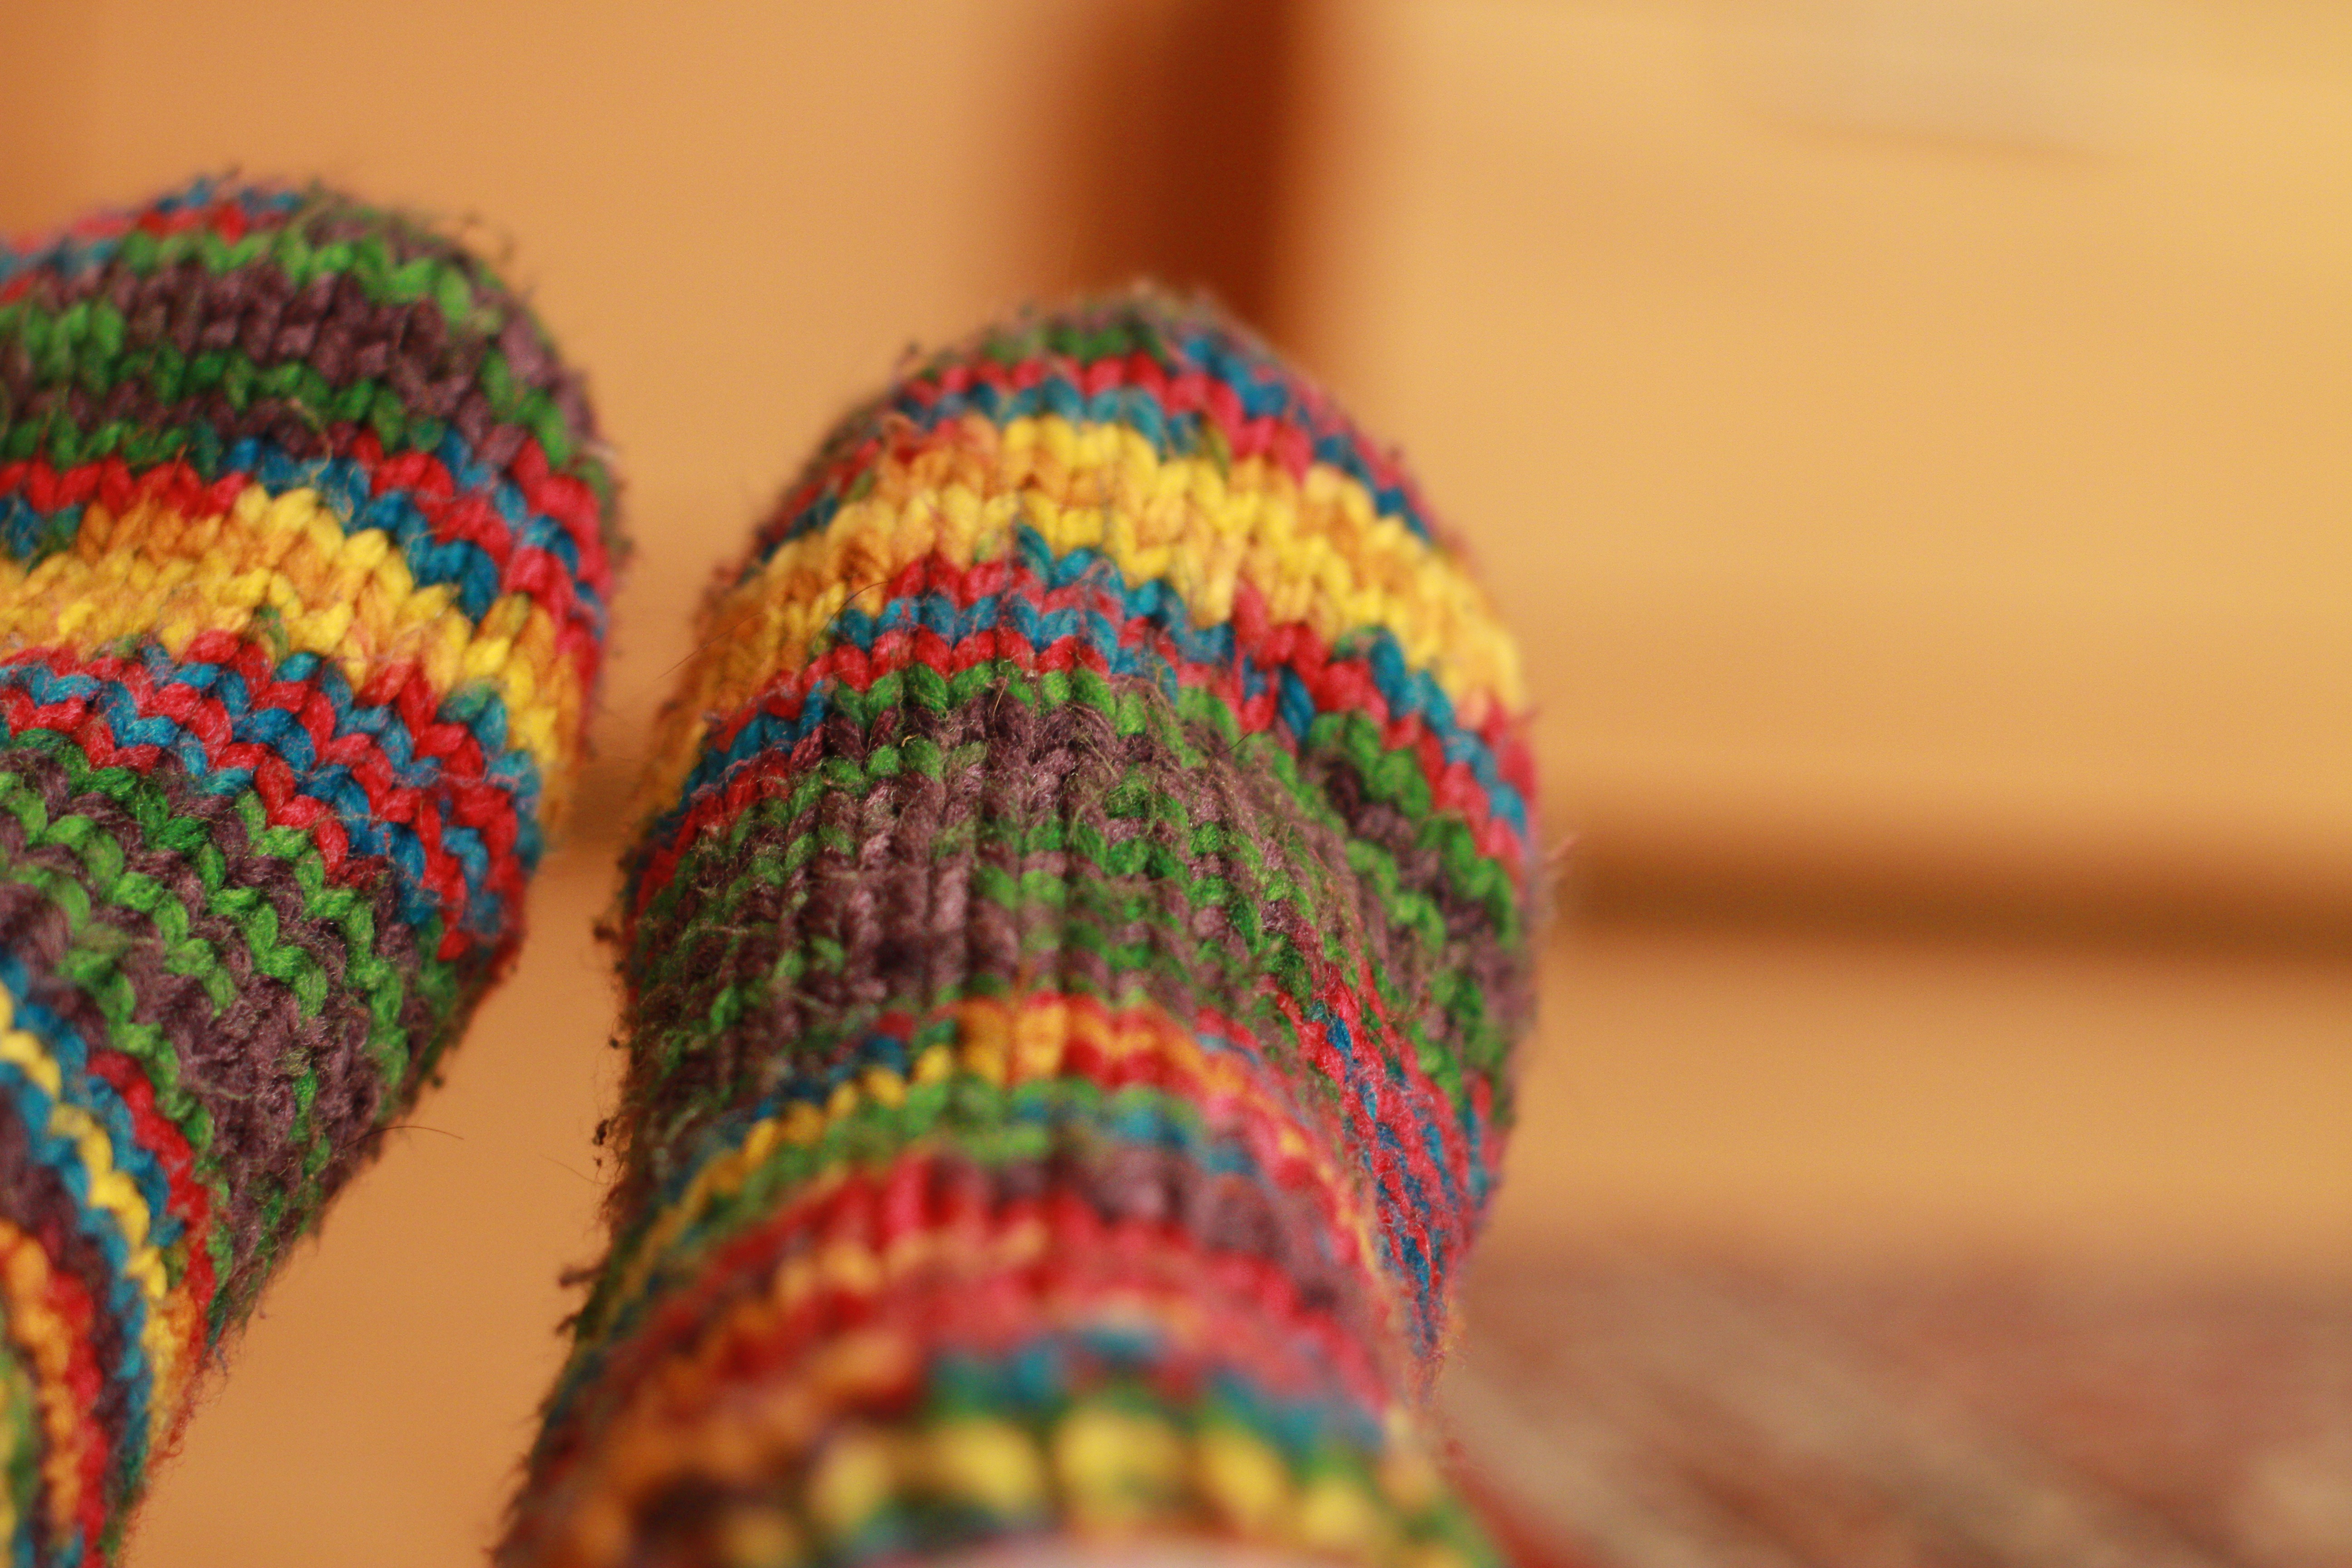
hand, winter, warm, flower, pattern, green, color, colorful, yellow, knit, thread, close up, crochet, knitting, textile, art, design, sock, macro photography, hand labor